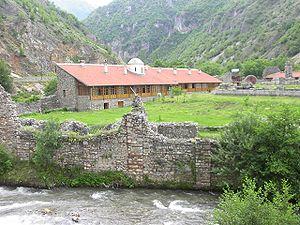
Le monastère des Saints-Archanges est un monastère orthodoxe serbe situé au Kosovo, à proximité de la ville de Prizren/Prizren. Il dépend de l'éparchie de Ras-Prizren et figure sur la liste des monuments culturels d'importance exceptionnelle de la République de Serbie.